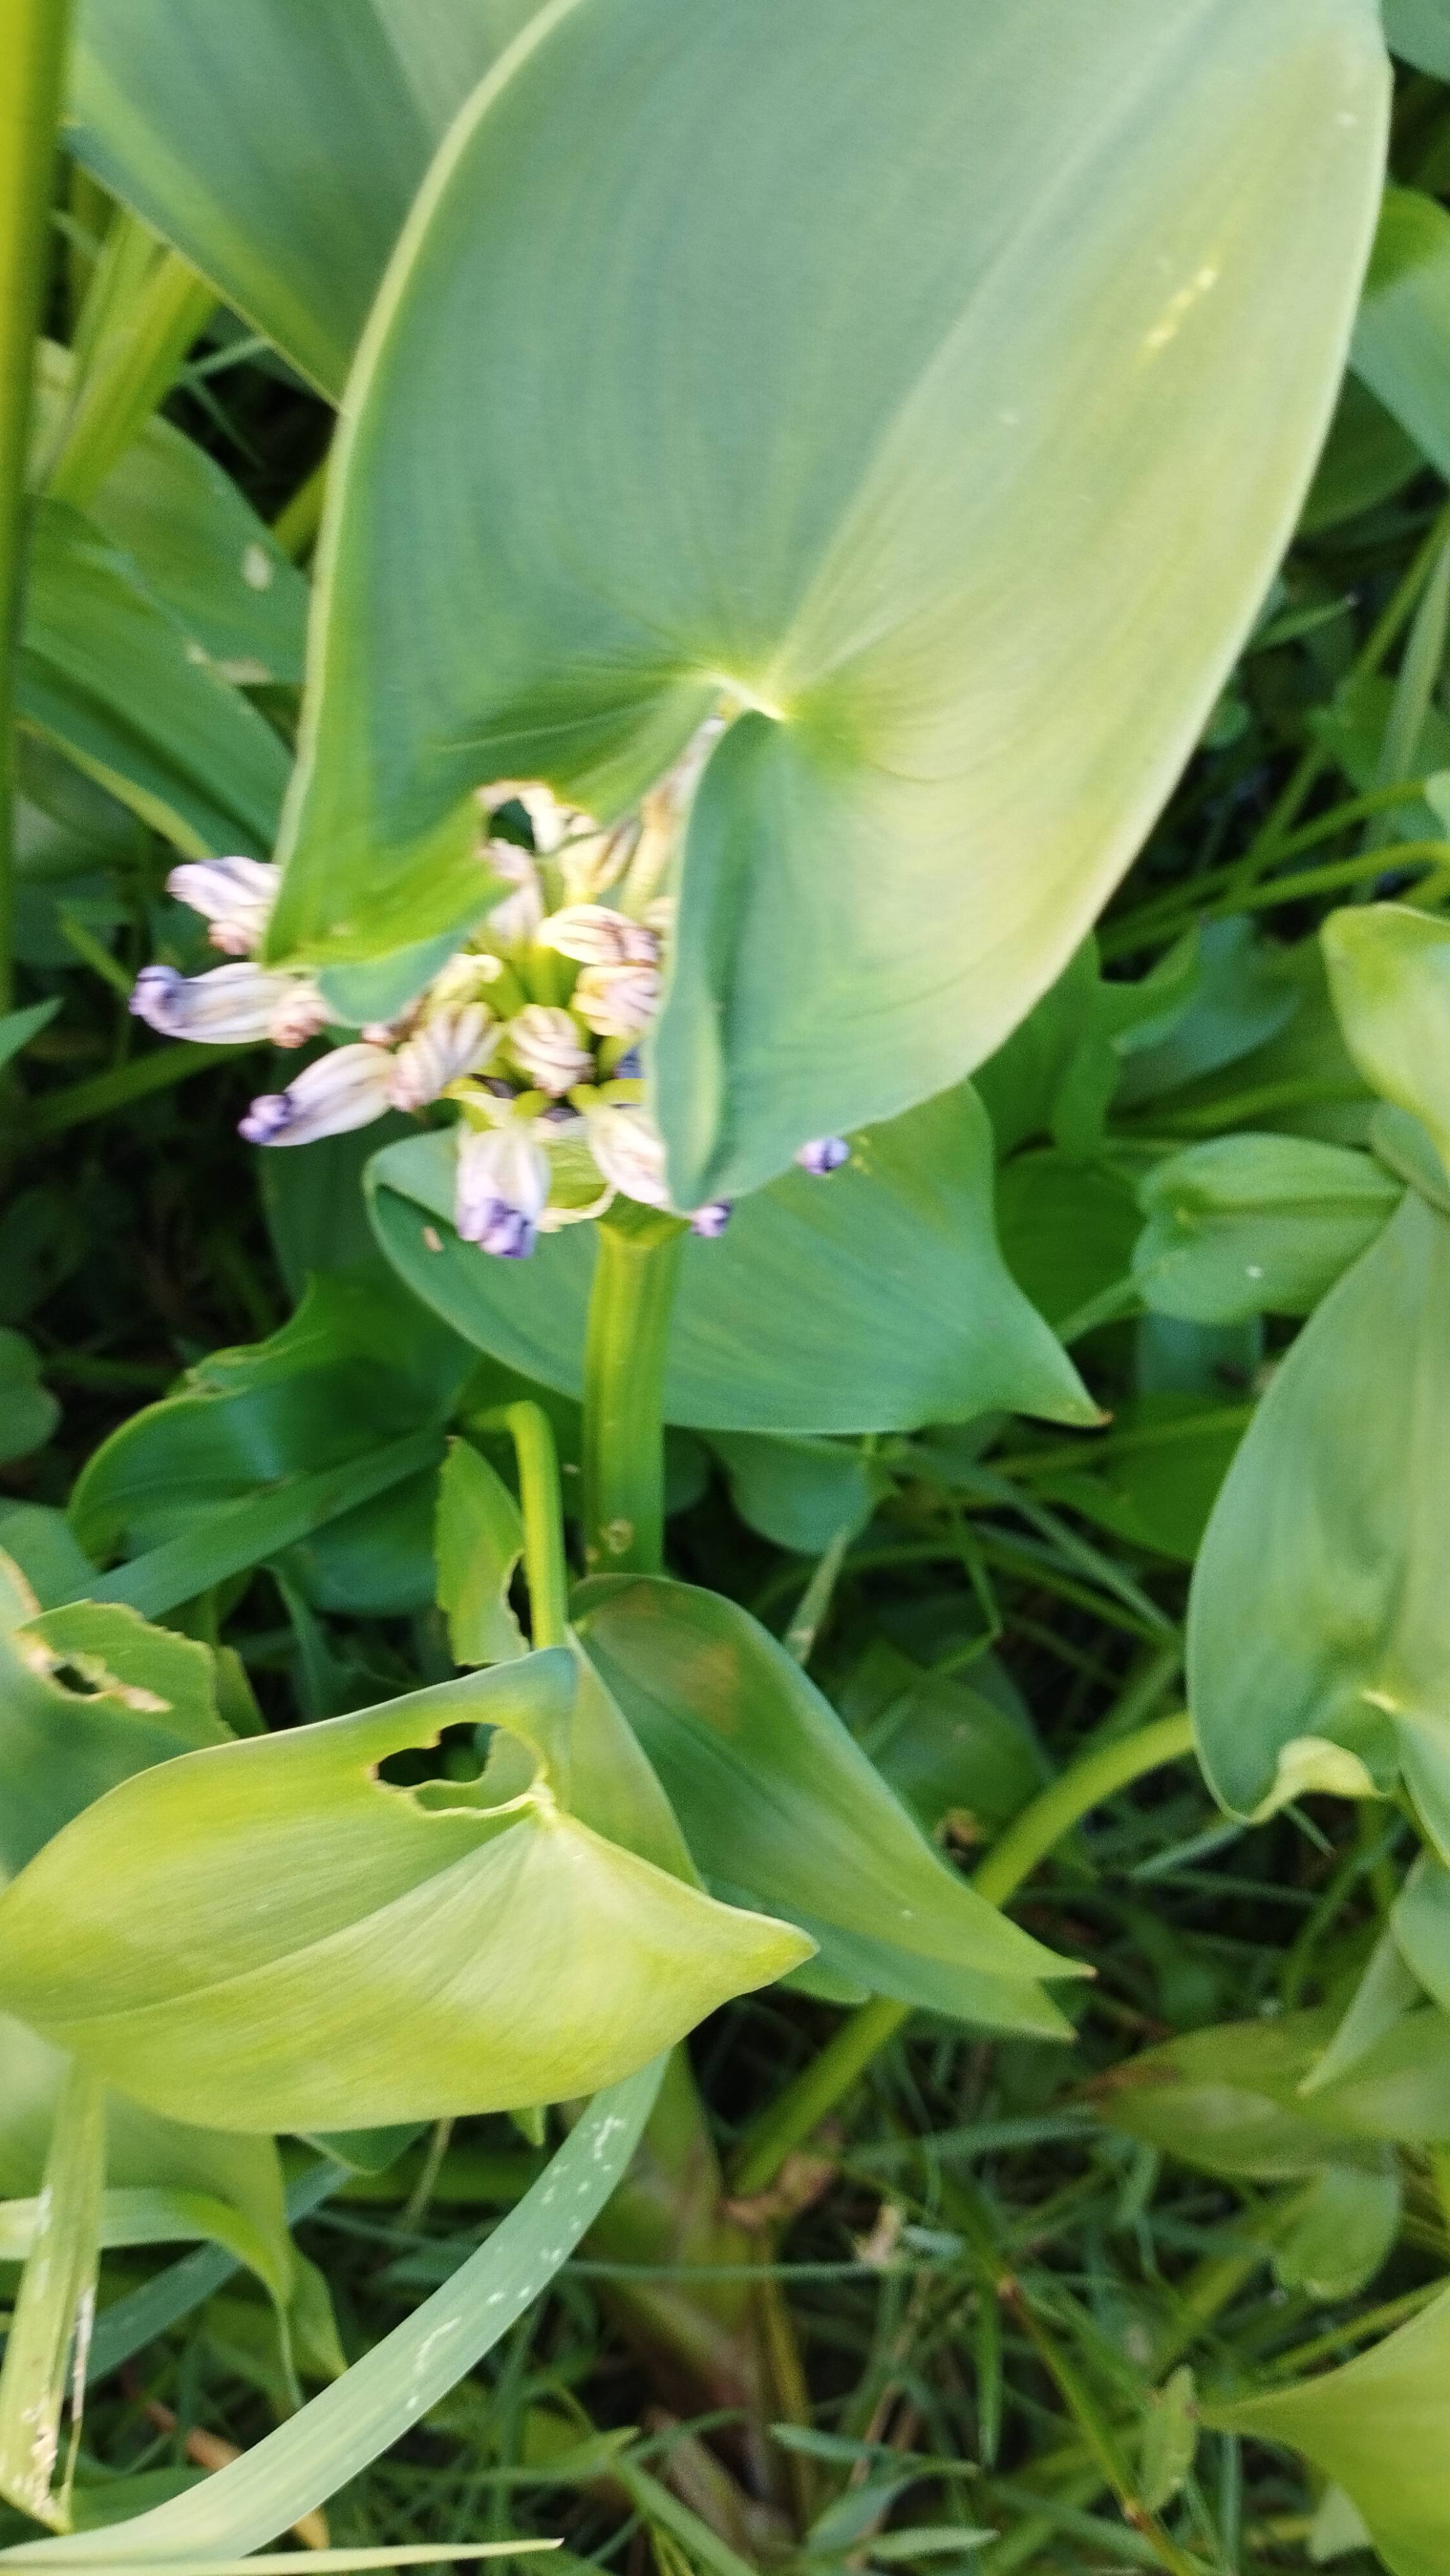
Species: Heartleaf False Pickerelweed (Monochoria korsakowii)